Church of La Soledad, Mexico City

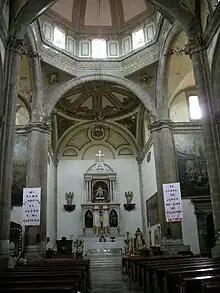
Main nave

The current building is the second on the site, originally called Santa Cruz (Contzinco). According to documents from the time, the architecture of the original church was Renaissance style, built with masonry and topped with a vault in sandstone. The church was under the tenure of the Augustinians from 1633 to 1750, with the most important feature being the Virgen de la Soledad. After the Augustinians left this site, the church was rebuilt by Father Gregorio Pérez Cancio with the help of architects Cayetano de Sigüenza, Ildefonso Iniesta Bejarano, Francisco Antonio de Guerrero y Torres and Ignacio Castera. It was finished in 1787 and consecrated in 1792.